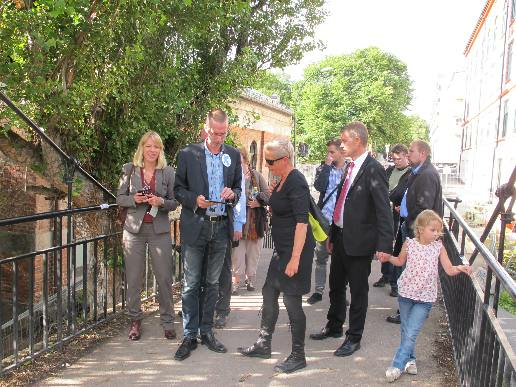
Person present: Yes